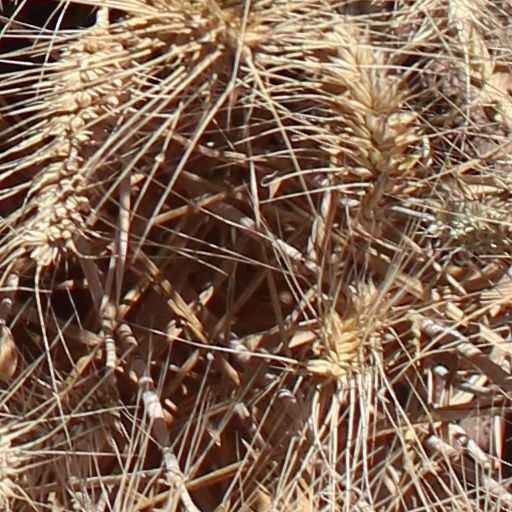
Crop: wheat